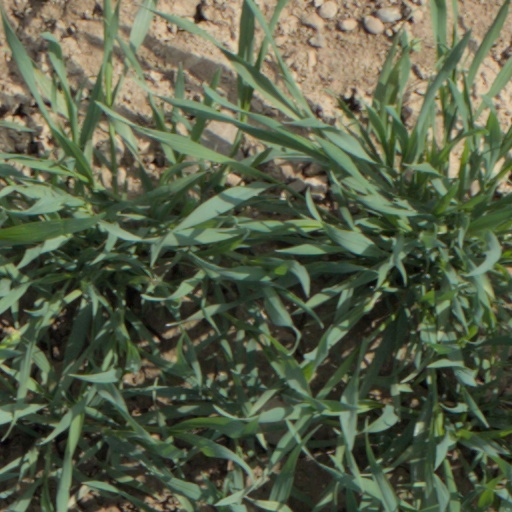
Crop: wheat